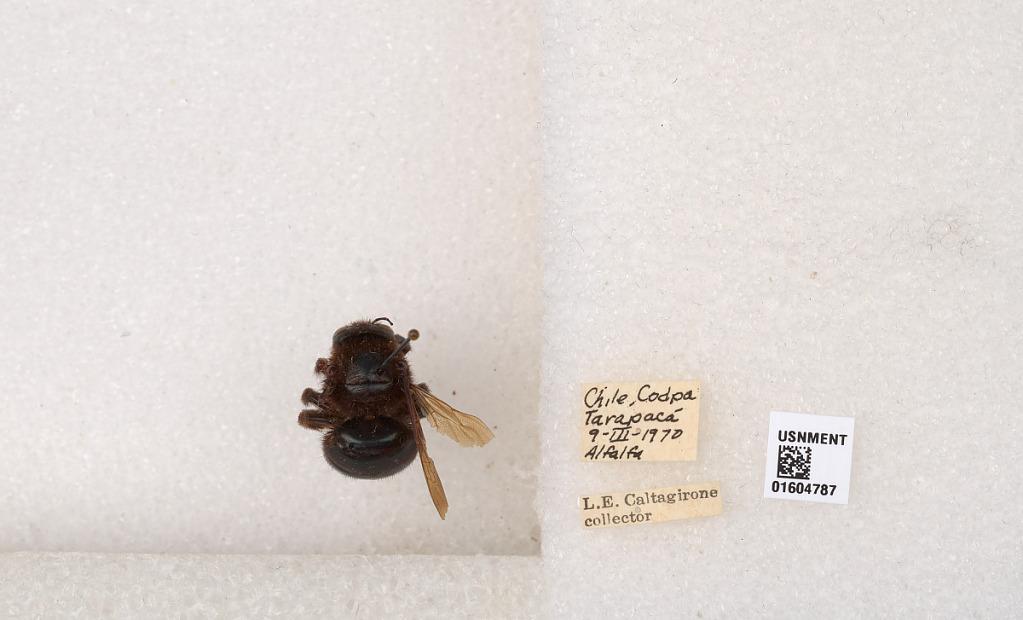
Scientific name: Xylocopa
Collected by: L. Caltagirone
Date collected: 1970-3-9
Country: Chile
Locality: Codpa, Tarapaca